Frances Maule Bjorkman

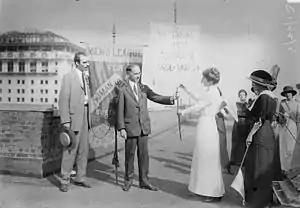
Robert Cameron Beadle, Alfred H. Brown and Frances Maule Bjorkman on August 26, 1913

Frances Maule Bjorkman (1879–1966) was a New Yorker prominent in the woman's suffrage movement. She was a member of the National Woman Suffrage Association. She was a member of the Heterodoxy women's group. She lived at the Helicon Home Colony, an experimental community founded by Upton Sinclair.